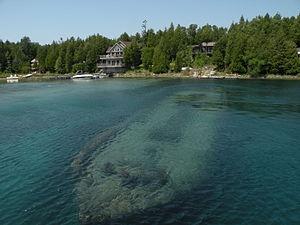
Une épave dans le Grand havre Tub, au parc national marin Fathom-Five.